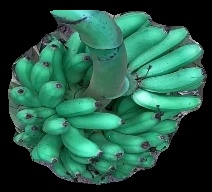
Variety: rasbale
Grade: grade1